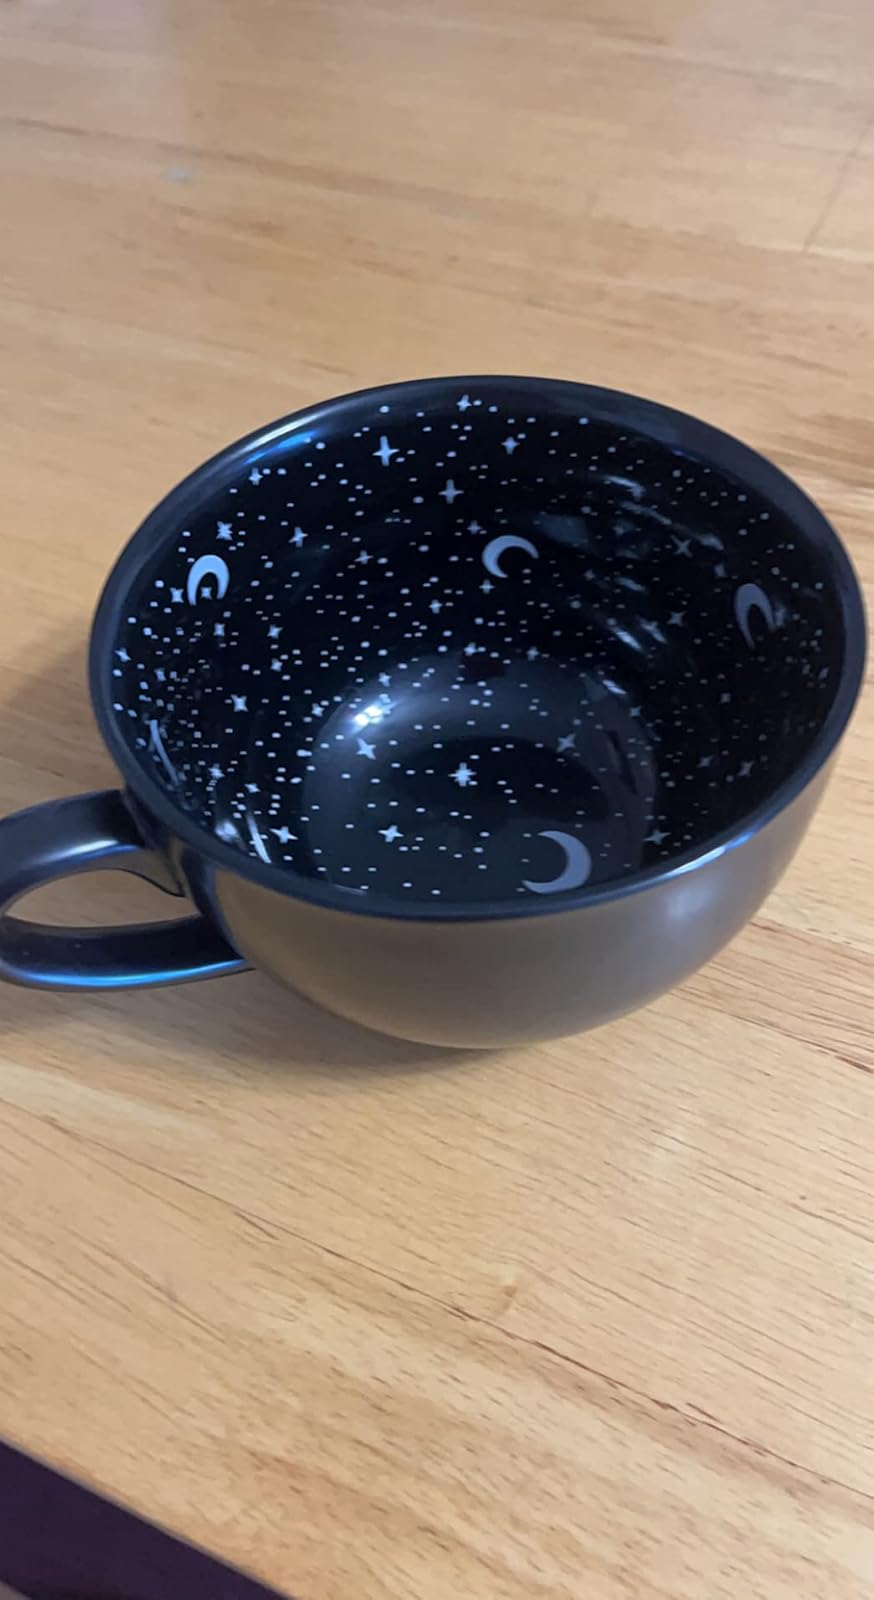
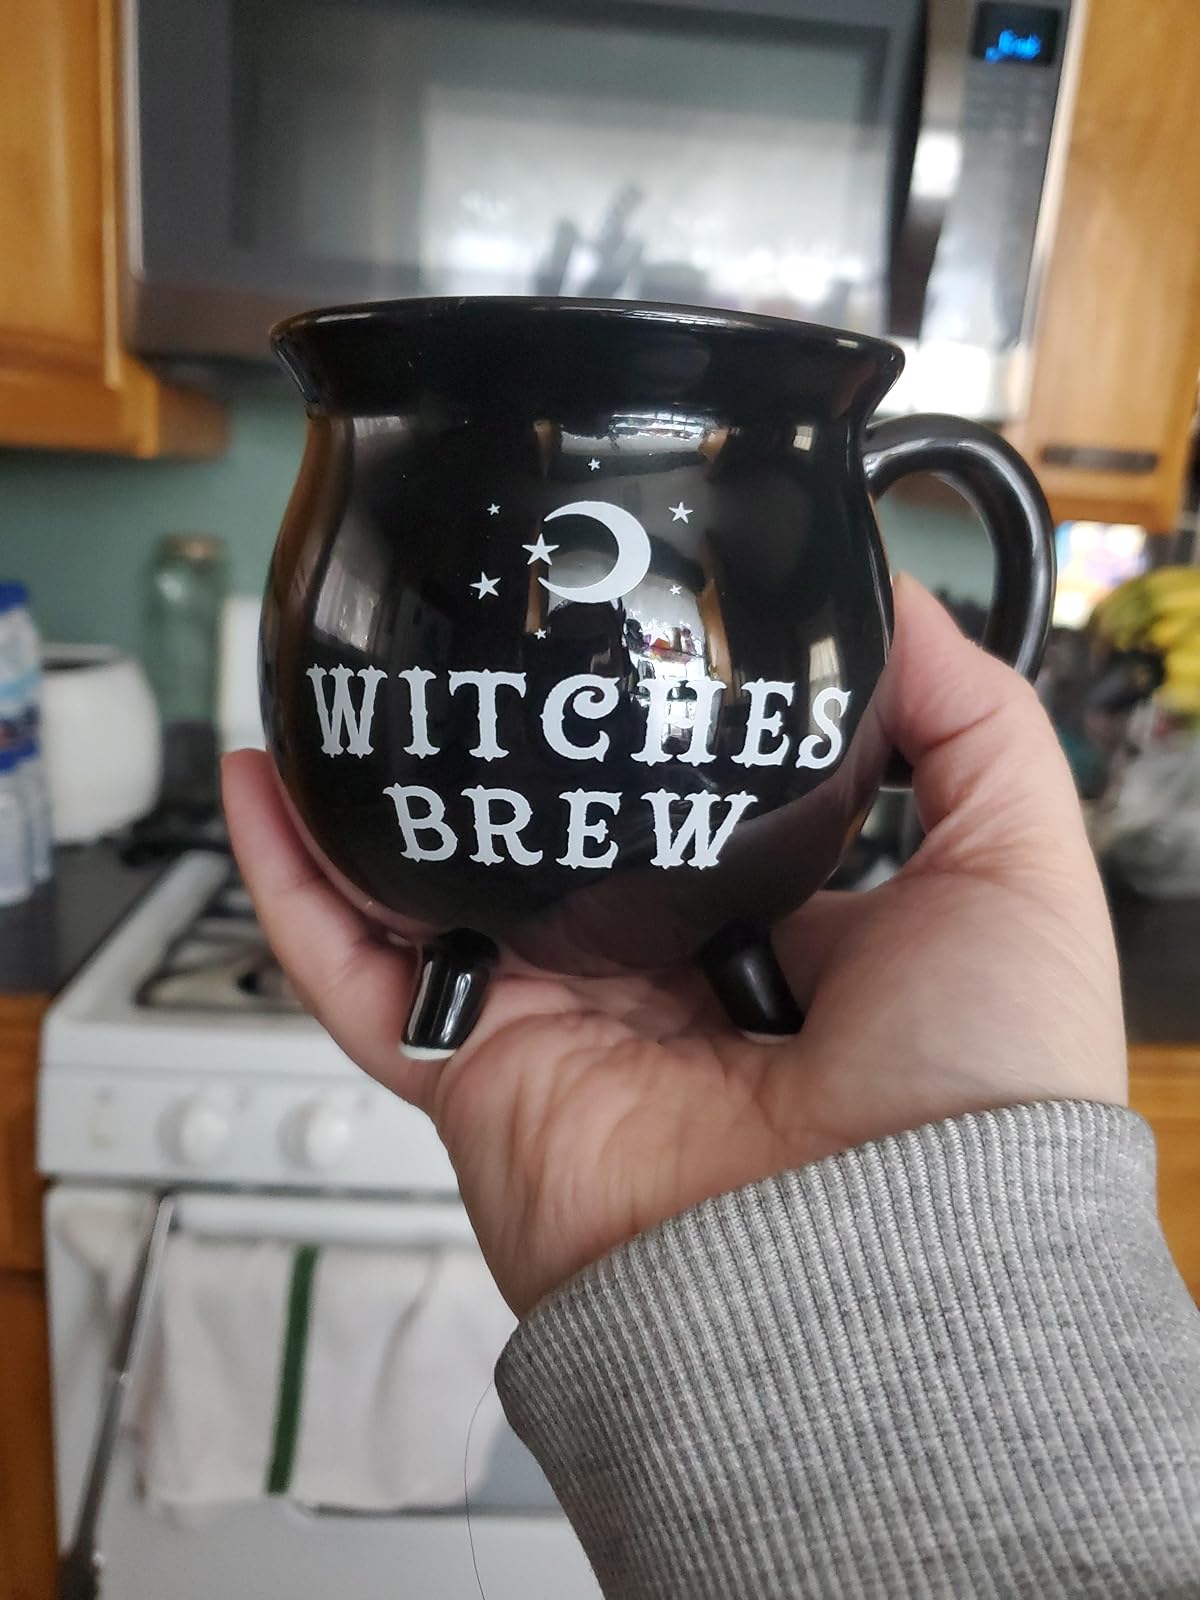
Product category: items_mug
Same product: no